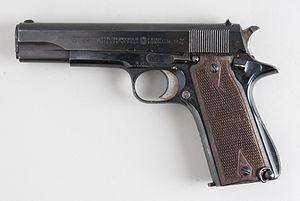
Le Star modèle B est un pistolet créé en 1933 par la firme basque espagnole Star Bonifacio Echeverria S.A..
Le pistolet automatique Star P est une variante du Star B développé par Star Bonifacio Echeverria S.A., mais adapté au calibre .45 Auto, fabriquée de 1923 à 1987..